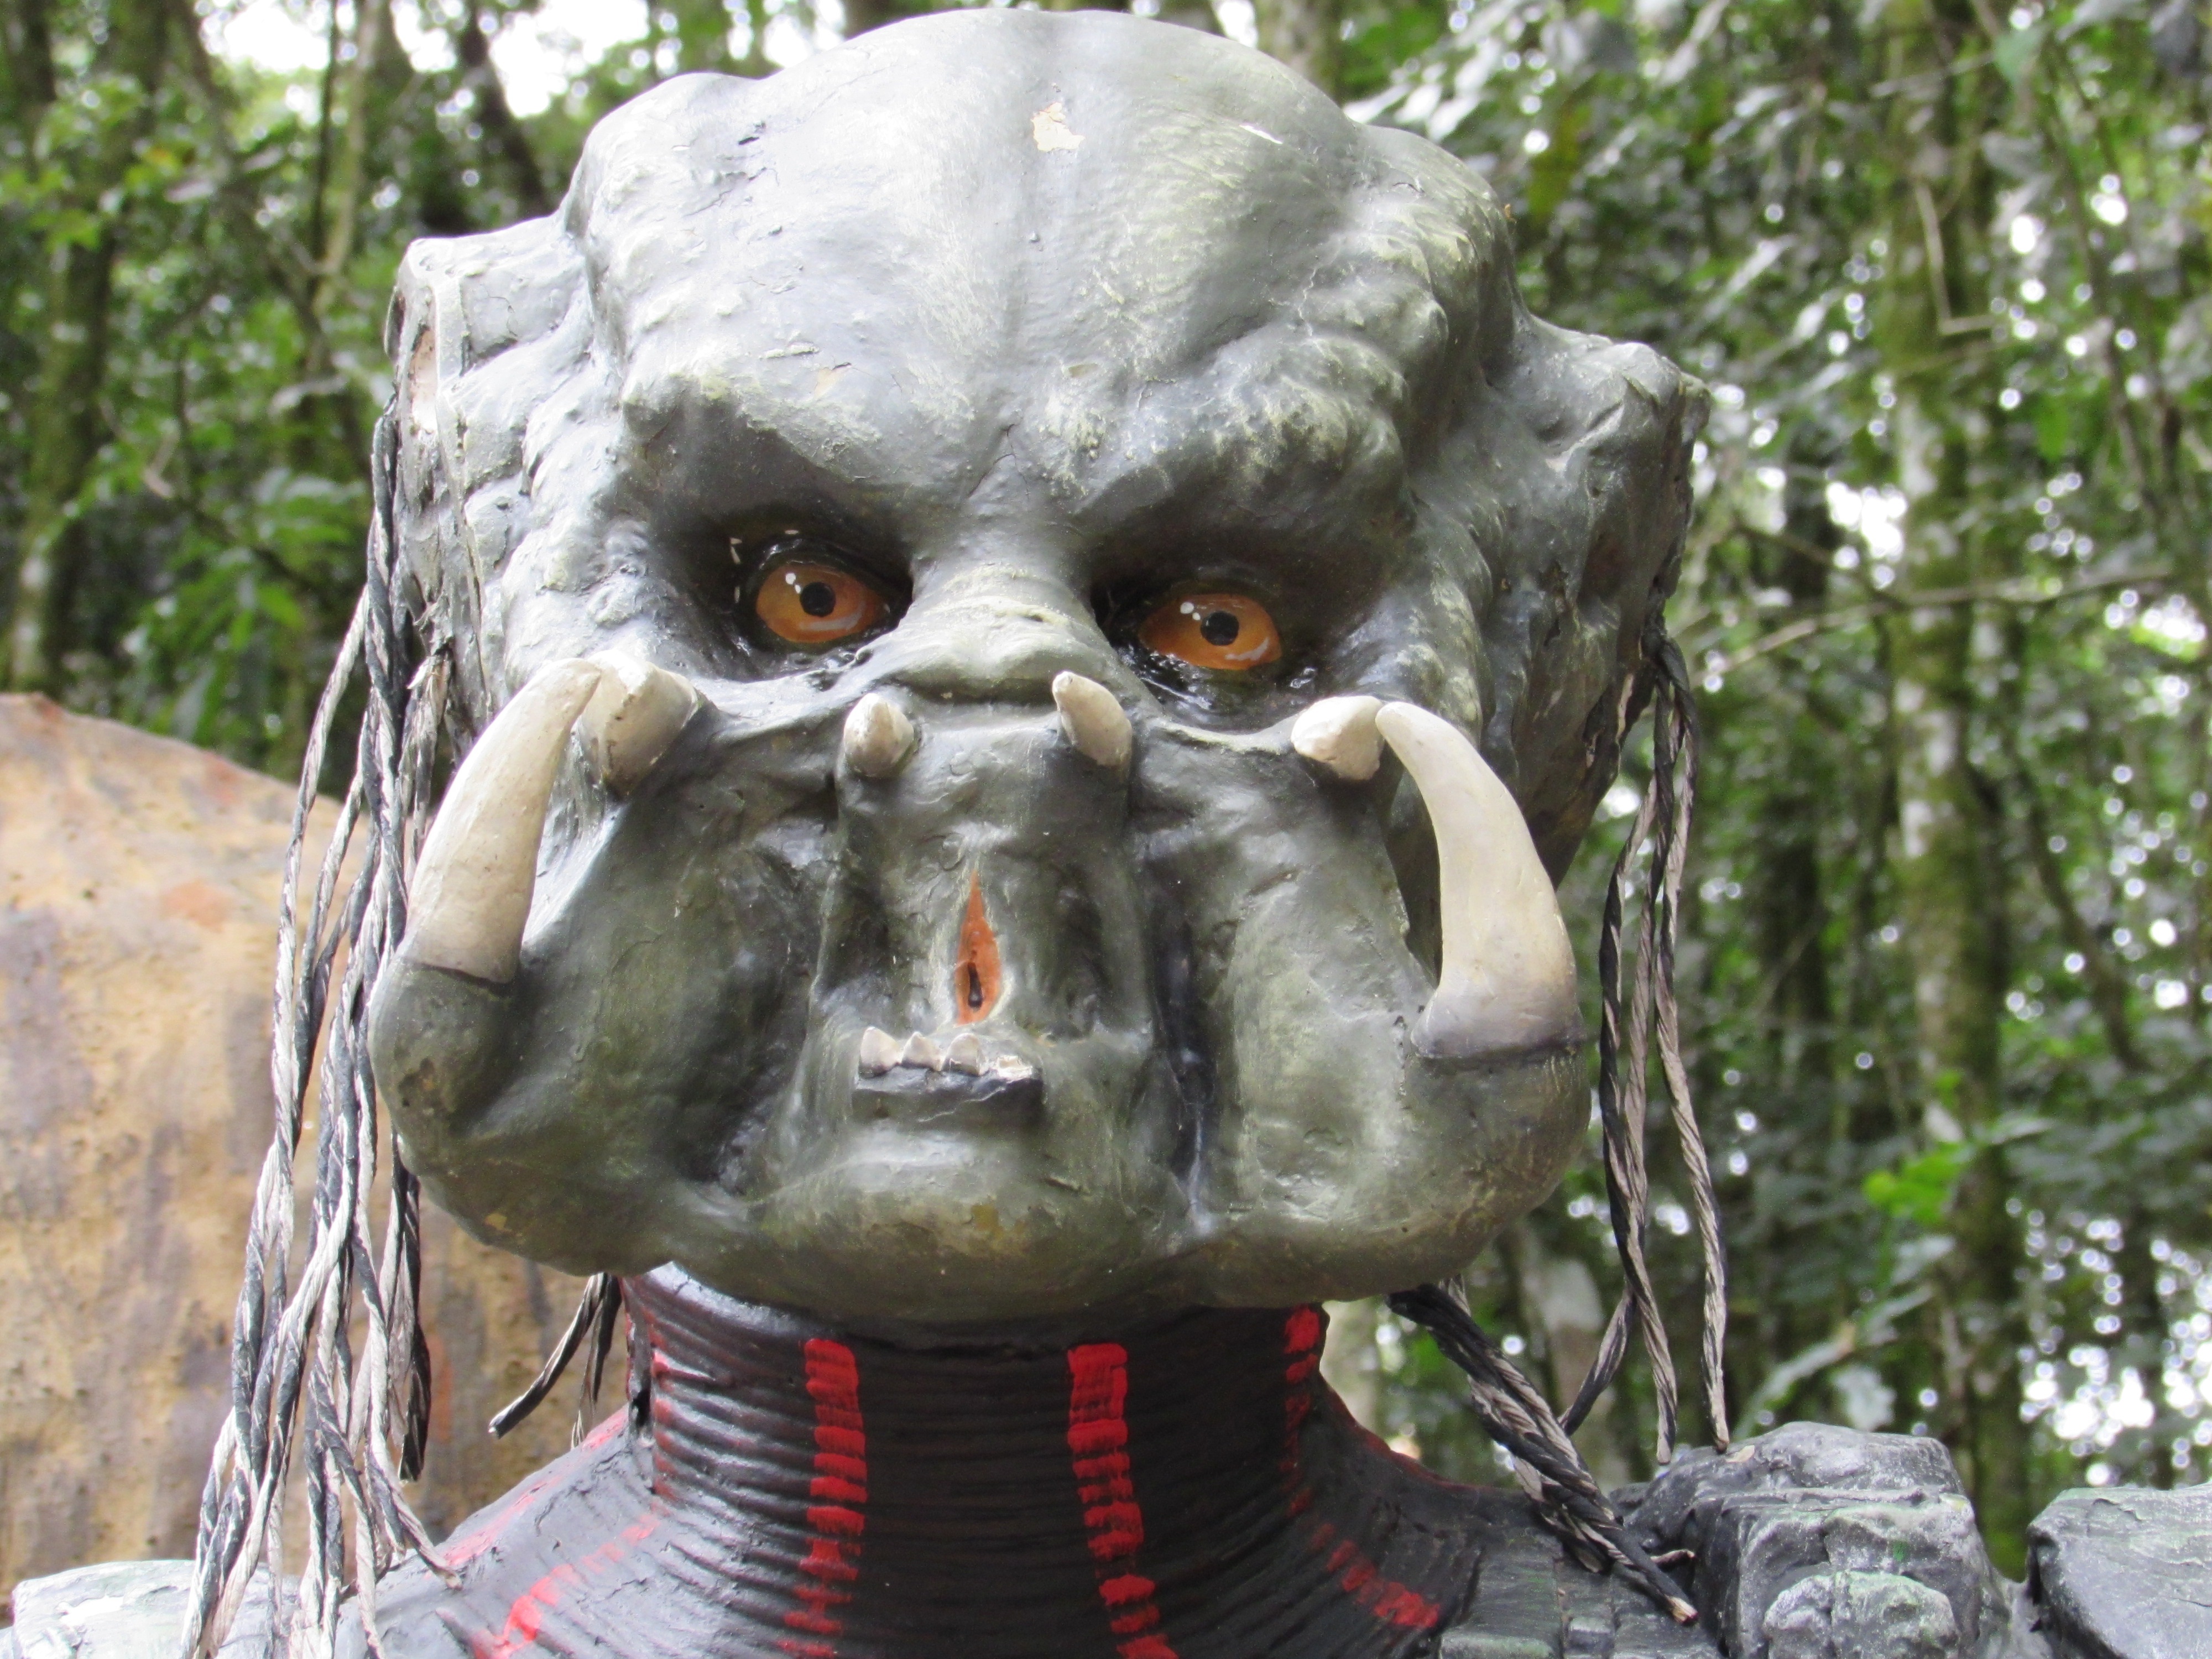
monument, statue, predator, sculpture, art, monster, alien, horror, character